Eastman Johnson

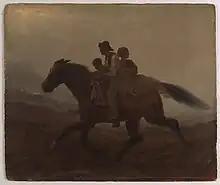
"A Ride for Liberty – The Fugitive Slaves", oil on paperboard, ca. 1862, Brooklyn Museum

"A Ride for Liberty – The Fugitive Slaves" (1862), which depicts a slave family riding at dawn to freedom, also invites interpretation. Johnson places the slave family squarely in the center of the work, acting as agents of their own destiny. It appears to be dawn and in the distance is light on bayonets, indicating Union lines. A man rides with a child in front of him; behind him, a woman holds an infant close to her chest. She looks behind her as if worried about pursuers, or wondering what she left behind. Curator Eleanor Harvey writes the painting "captures the moment when the full scope of the slavery question begins to loom. Johnson placed these people squarely in the foreground and, in doing so, elevated their plight in the national debate."